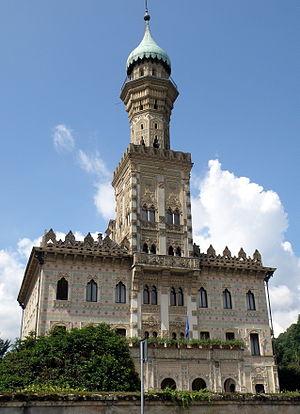
Orta San Giulio (prov. de Novare, région Piémont). Villa Crespi, fantaisie néo-mauresque située à l'entrée de la presqu'île d'Orta.